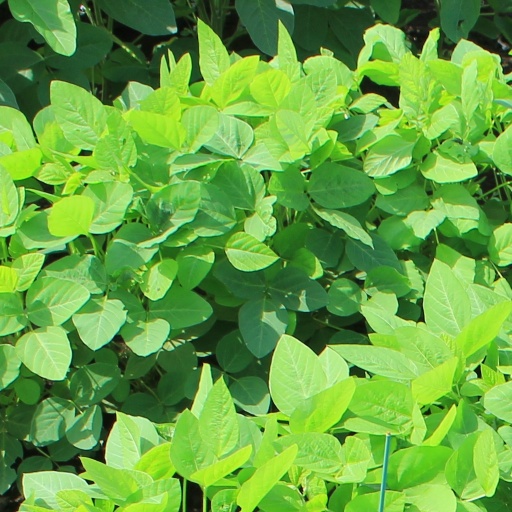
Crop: soybean